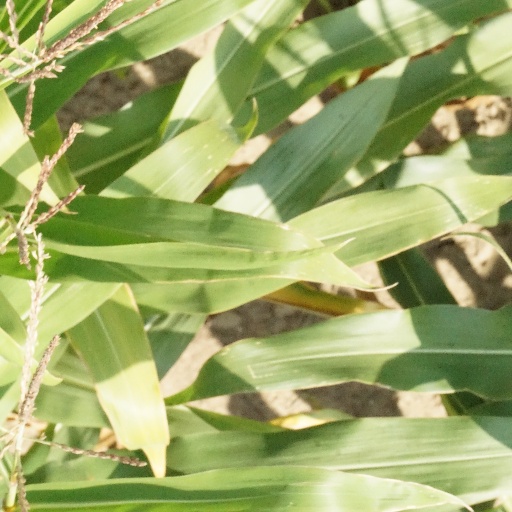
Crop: maize; corn